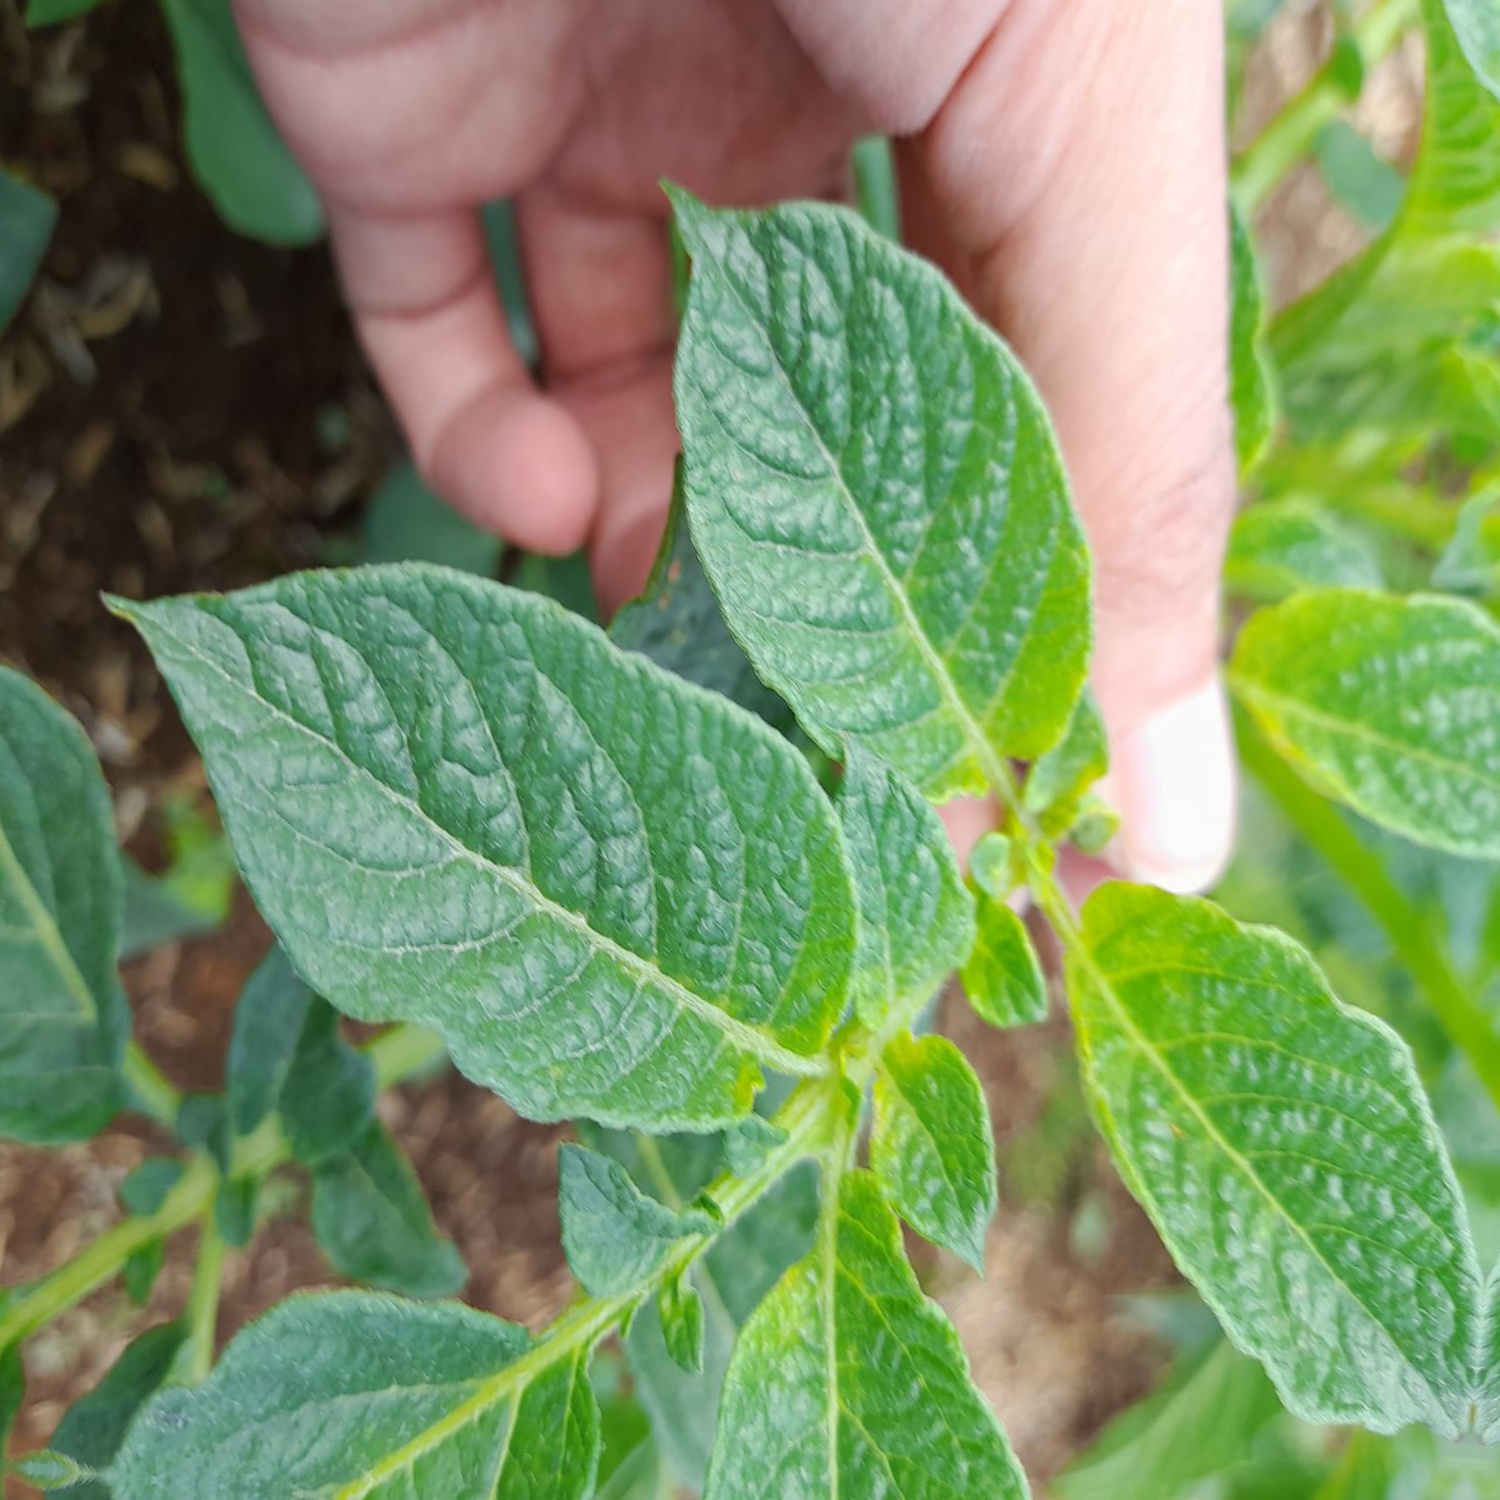
Etiqueta: Virus